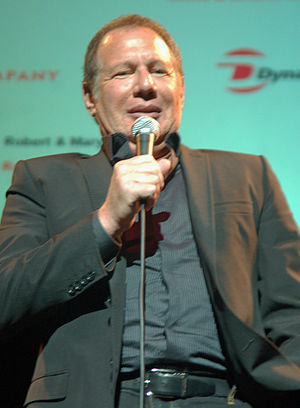
Garry Shandling
Shandling i 2011
Garry Emmanuel Shandling var en amerikansk standupkomiker og skuespiller.